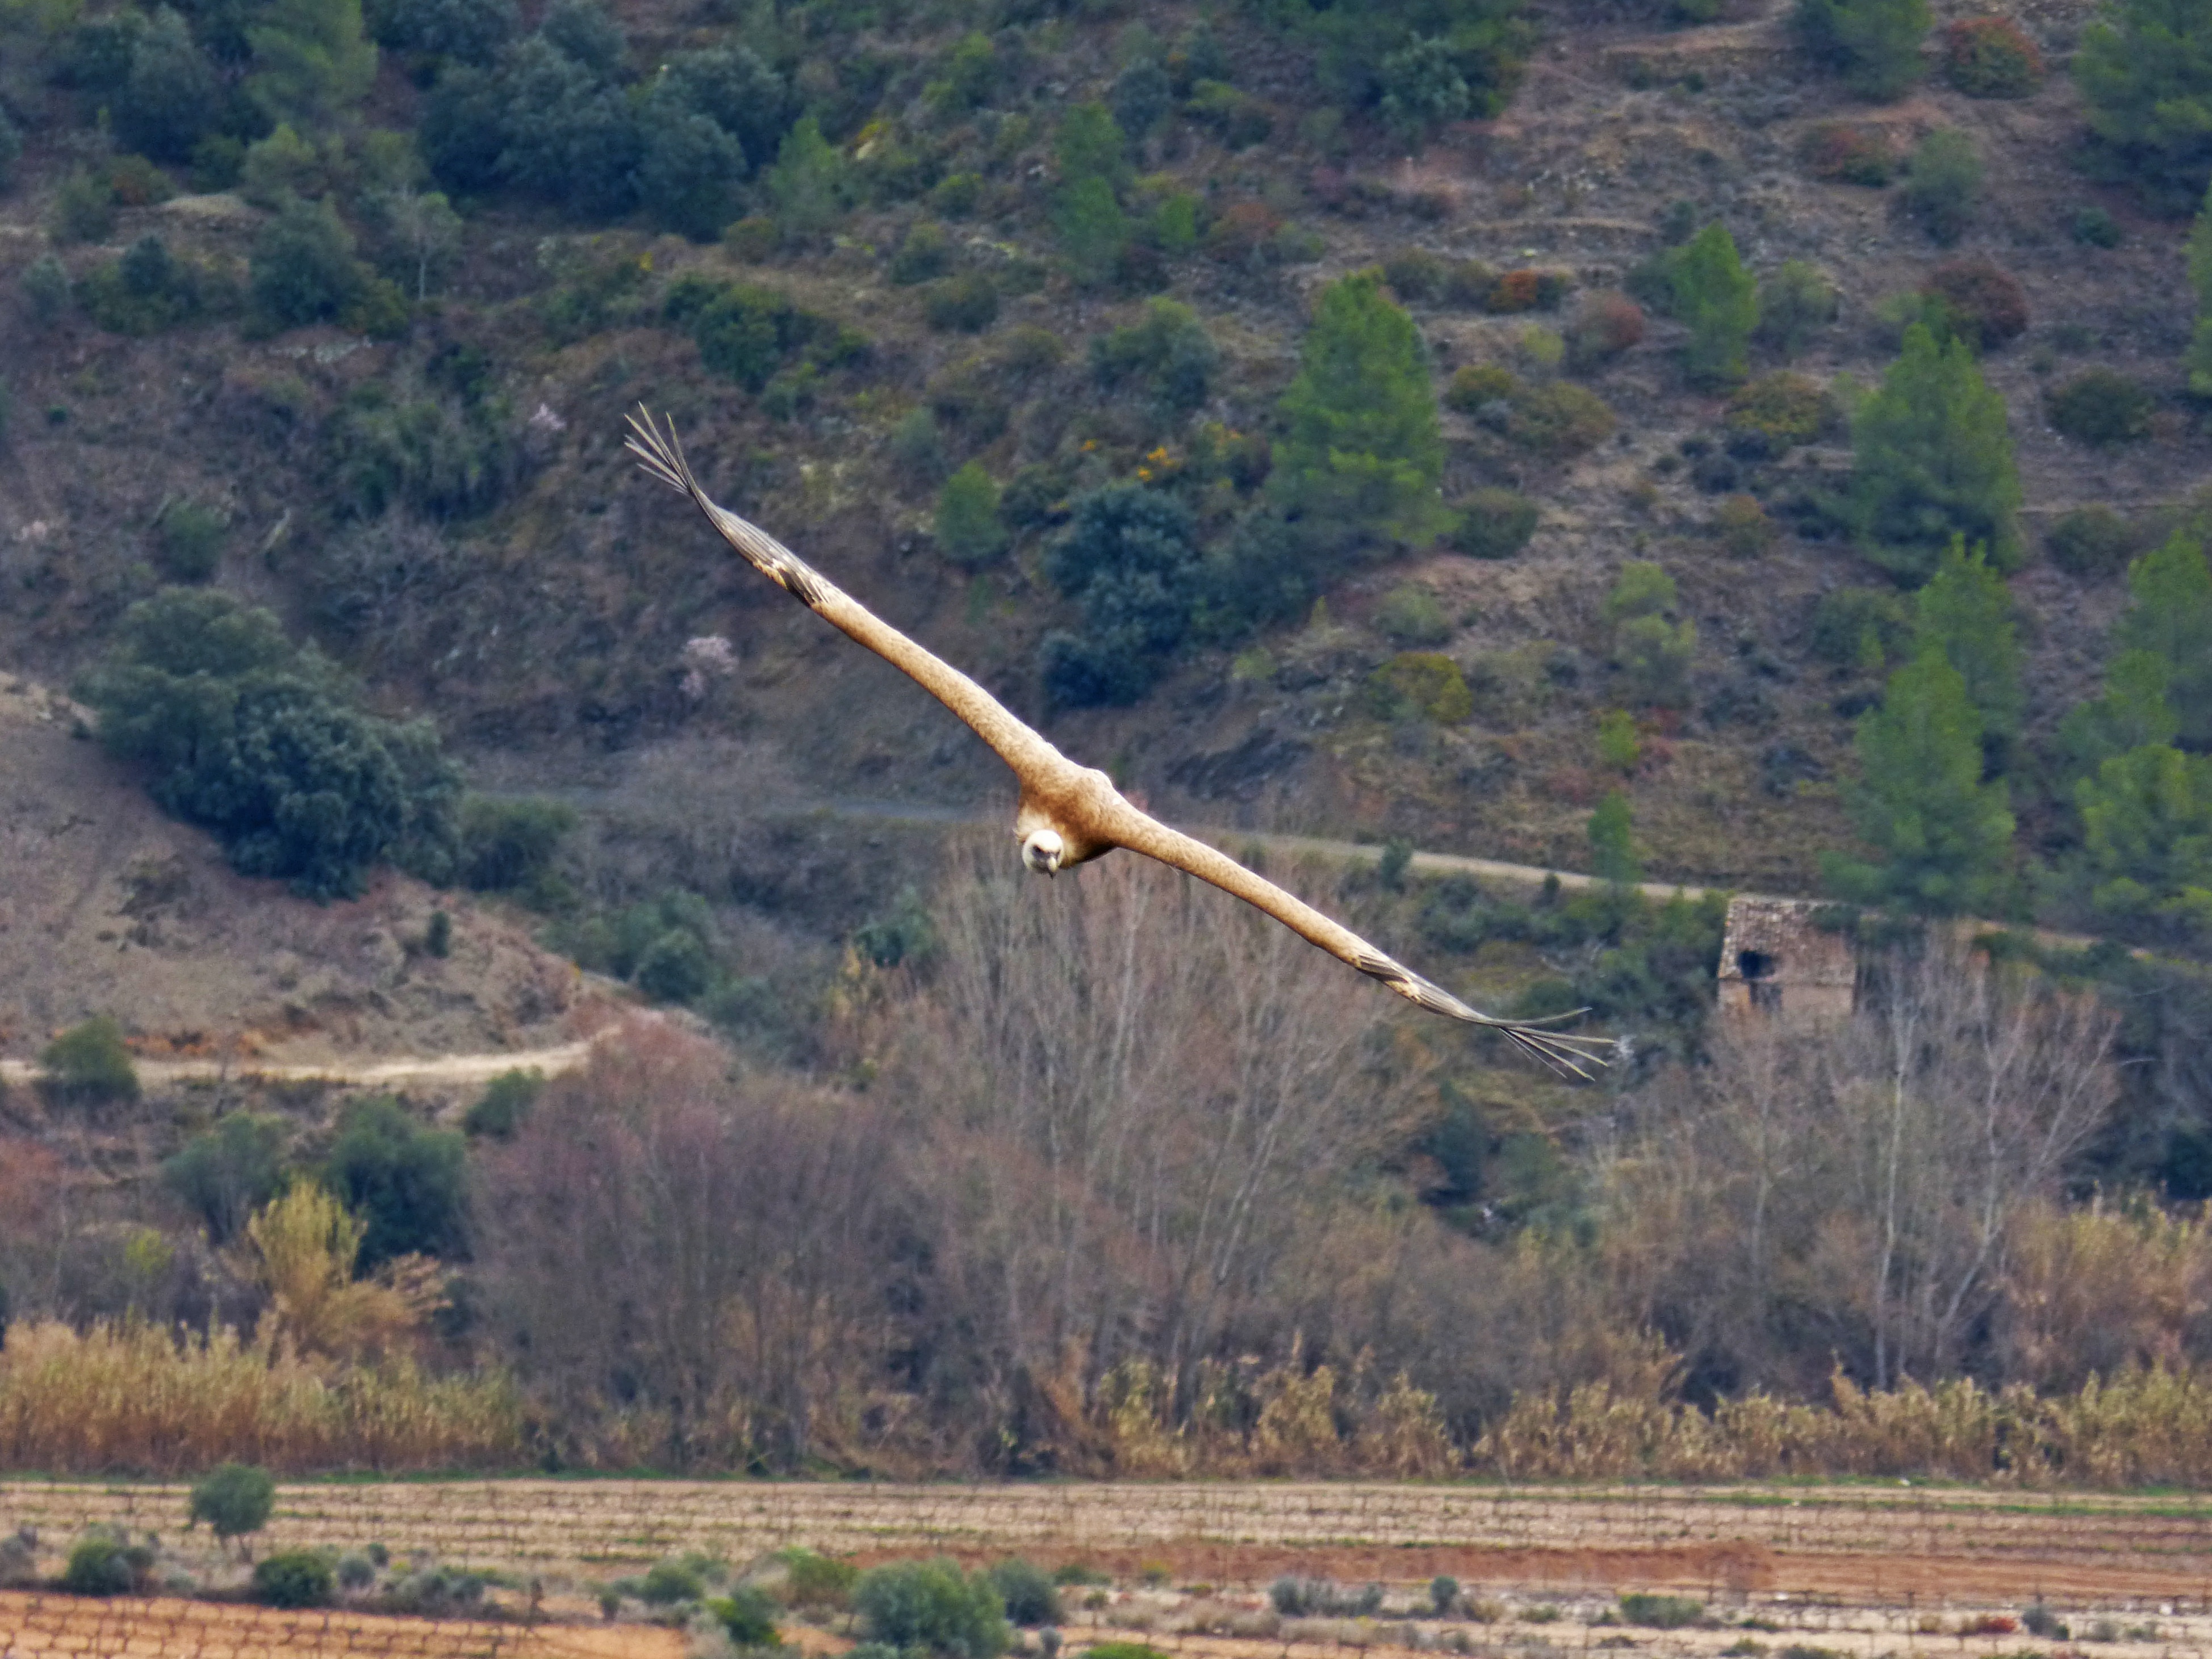
landscape, wing, fly, airplane, aircraft, vehicle, aviation, flight, plain, glider, gliding, vulture, montsant, priorat, atmosphere of earth